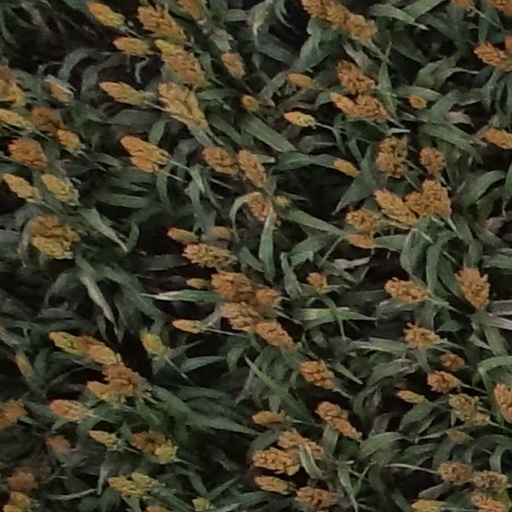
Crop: sorghum